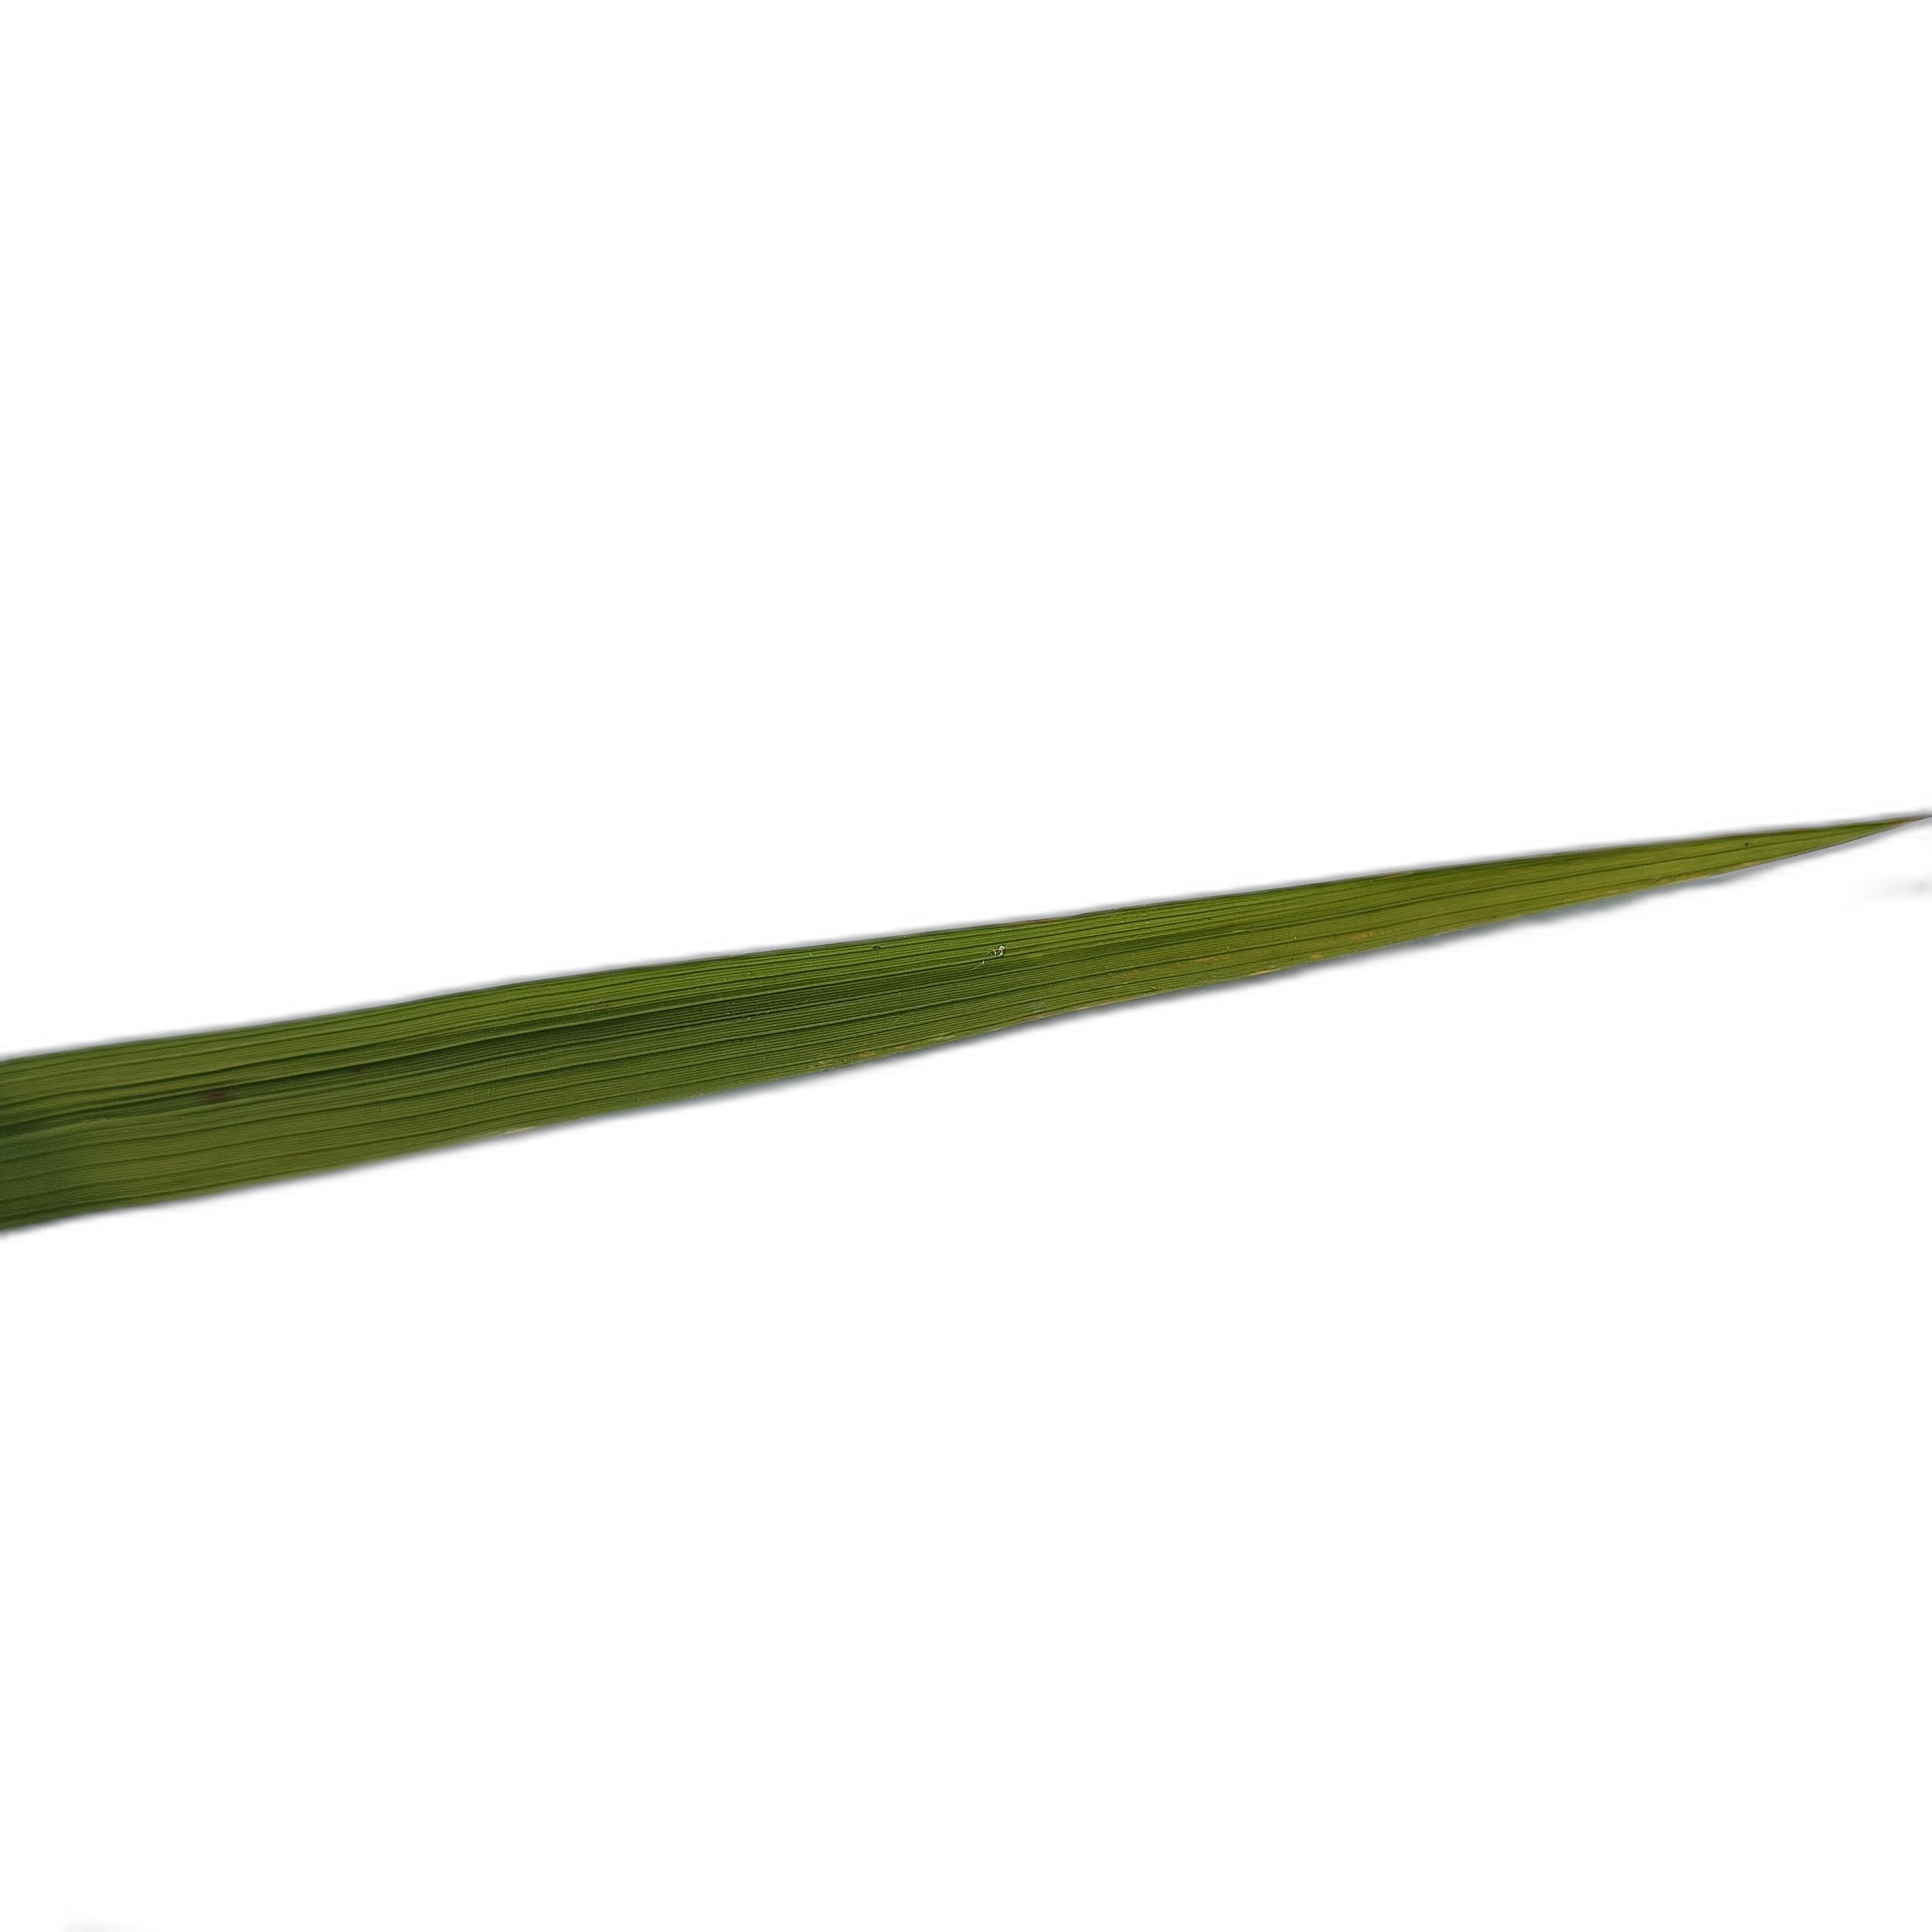
Label: Healthy